1969 Australian Formula 2 Championship

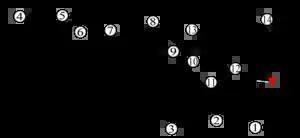
Layout of the Warwick Farm Raceway (1960-1973)

The 1969 Australian Formula 2 Championship was a CAMS sanctioned Australian motor racing title open to racing cars complying with Australian Formula 2. The title, which was the third Australian Formula 2 Championship, was contested concurrently with the 1969 Sam Hordern Memorial Trophy which was staged at Warwick Farm in New South Wales, Australia on 7 December 1969. The championship was won by Max Stewart driving a Mildren Waggott.